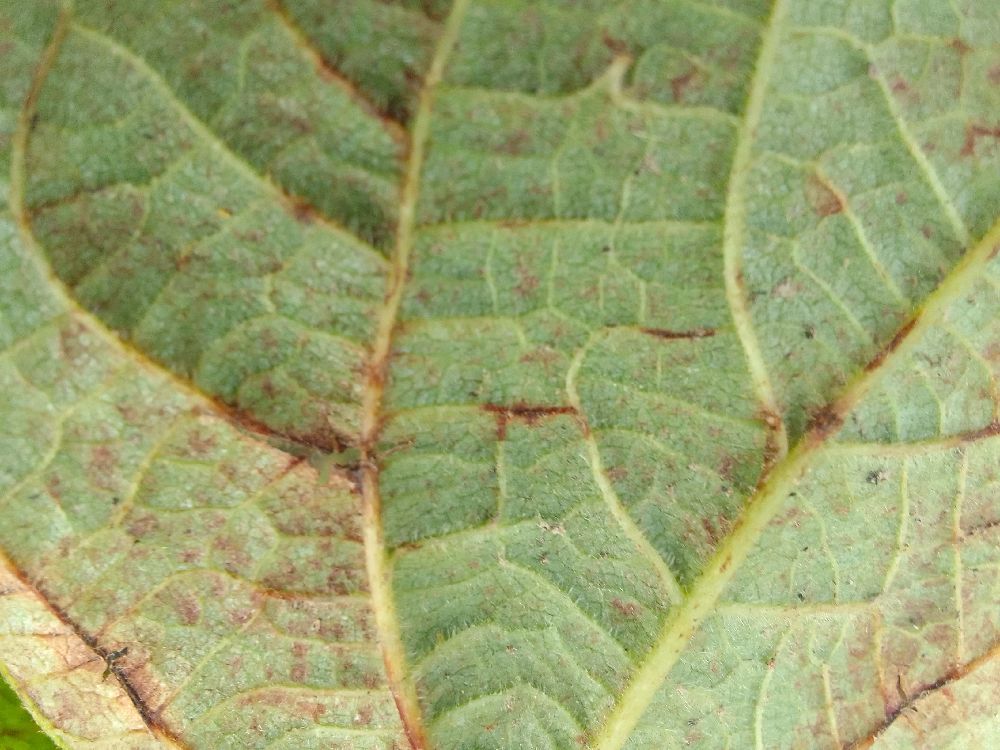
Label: anthracnose